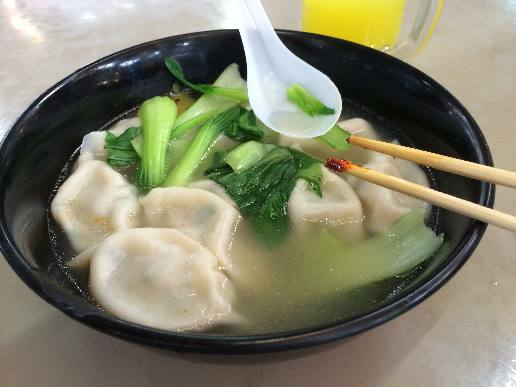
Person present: No